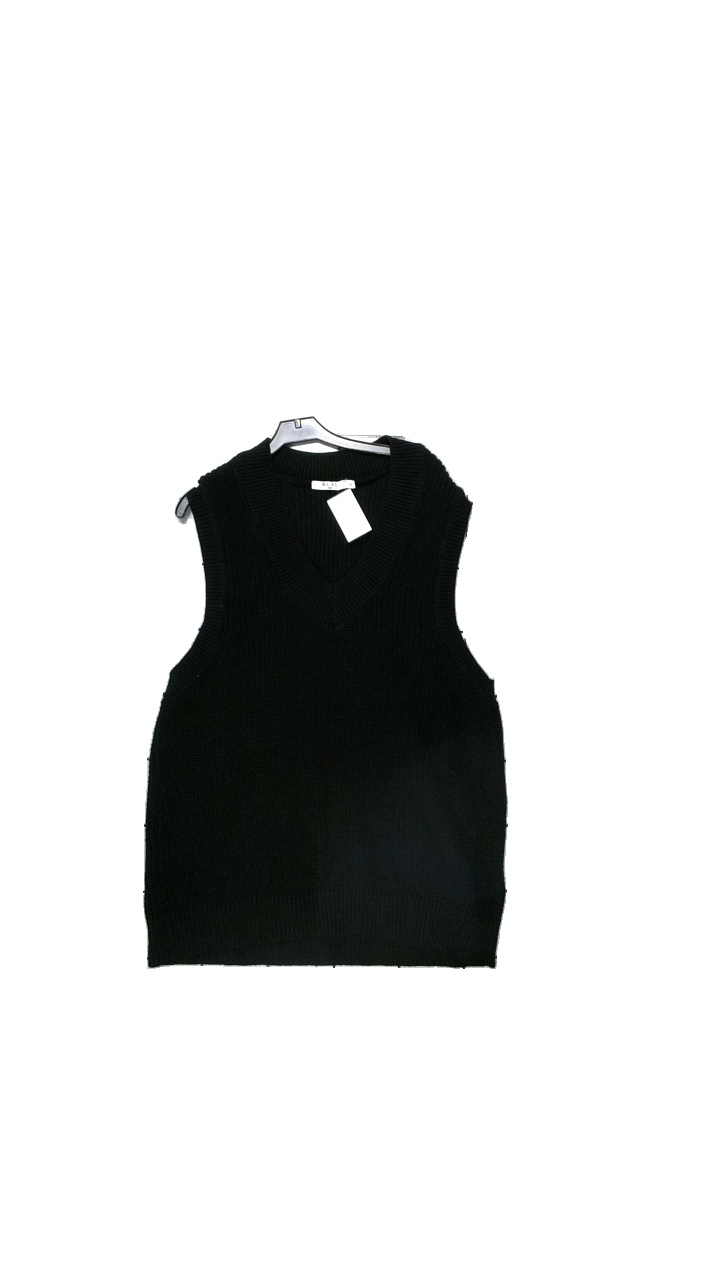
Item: Vest (Ladies)
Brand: Na-kd
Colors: Black
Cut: Regular
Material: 58%Cotton,42%Polyester
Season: All
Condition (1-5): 4
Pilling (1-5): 4
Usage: Reuse
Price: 50-100